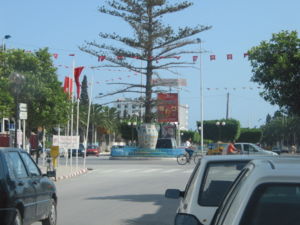
Nabeul
Gade i Nabeul
Nabeul er en by i det nordøstlige Tunesien, med et indbyggertal på cirka 56.000. Byen er hovedstad i et governorat af samme navn, og ligger på landets kyst til Middelhavet.